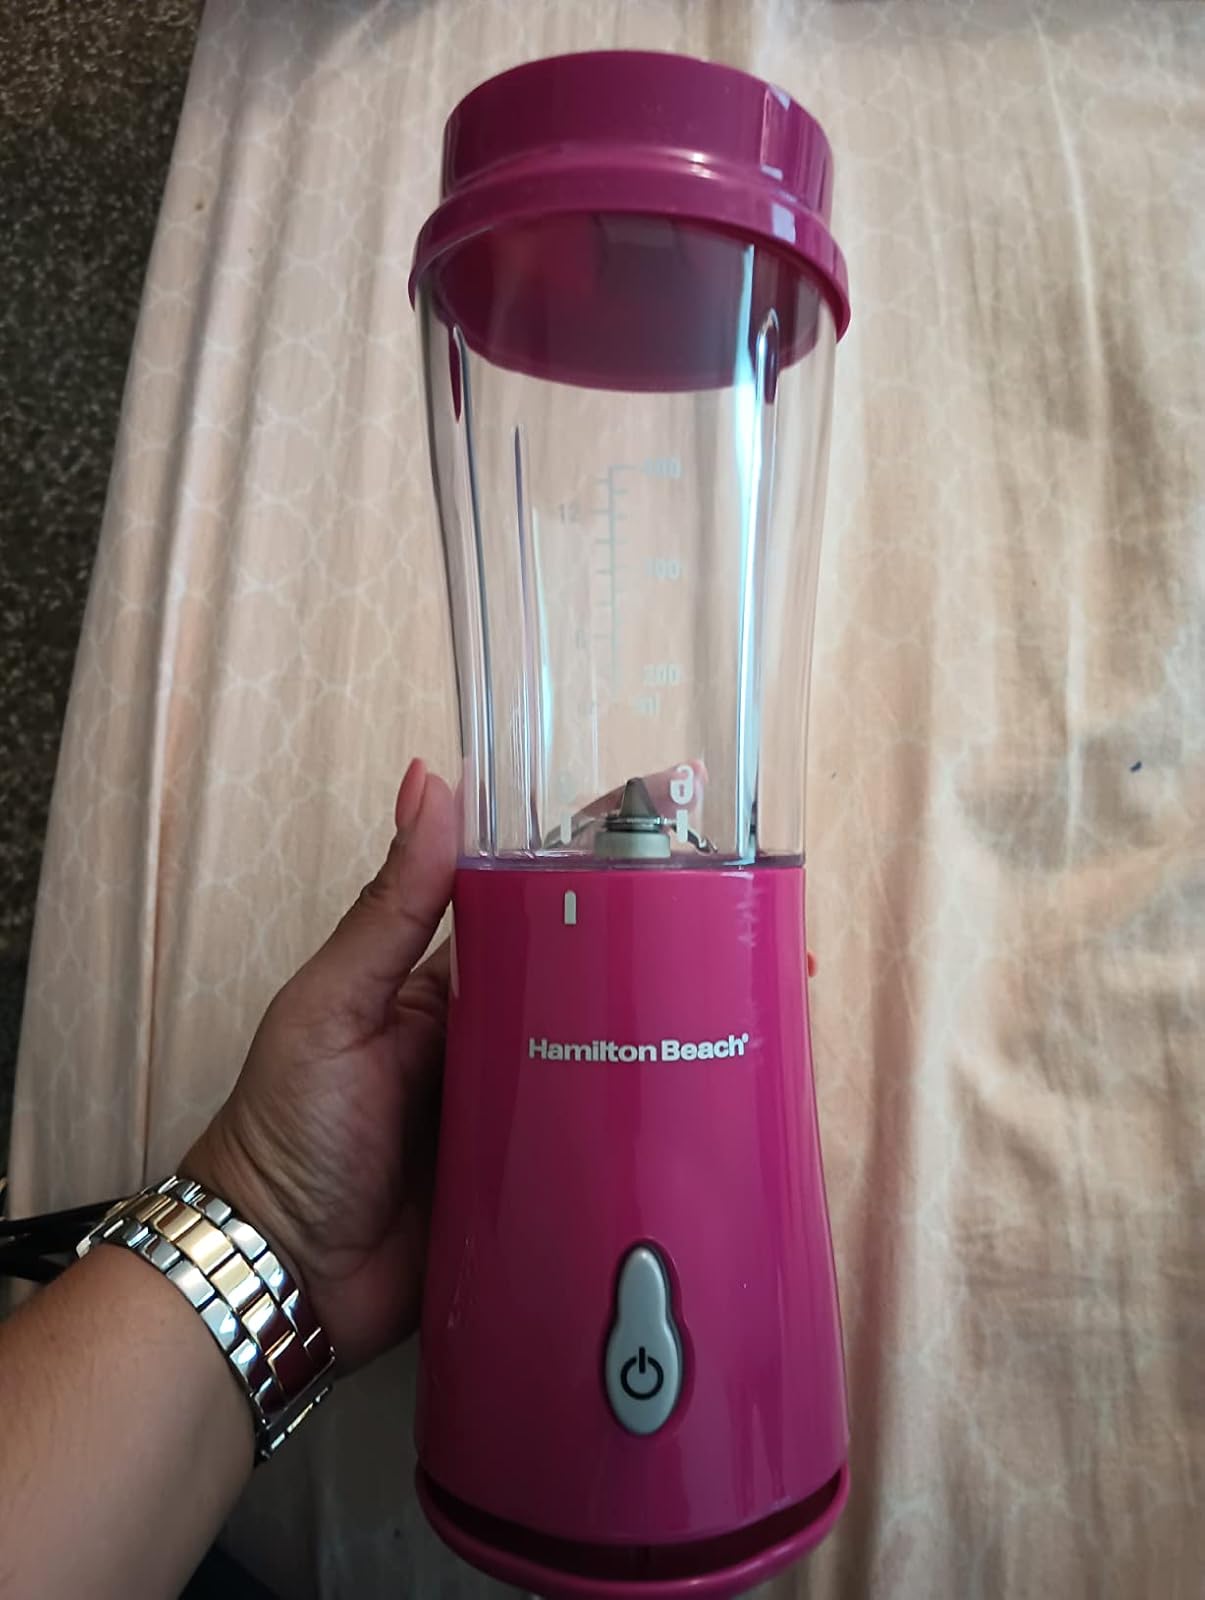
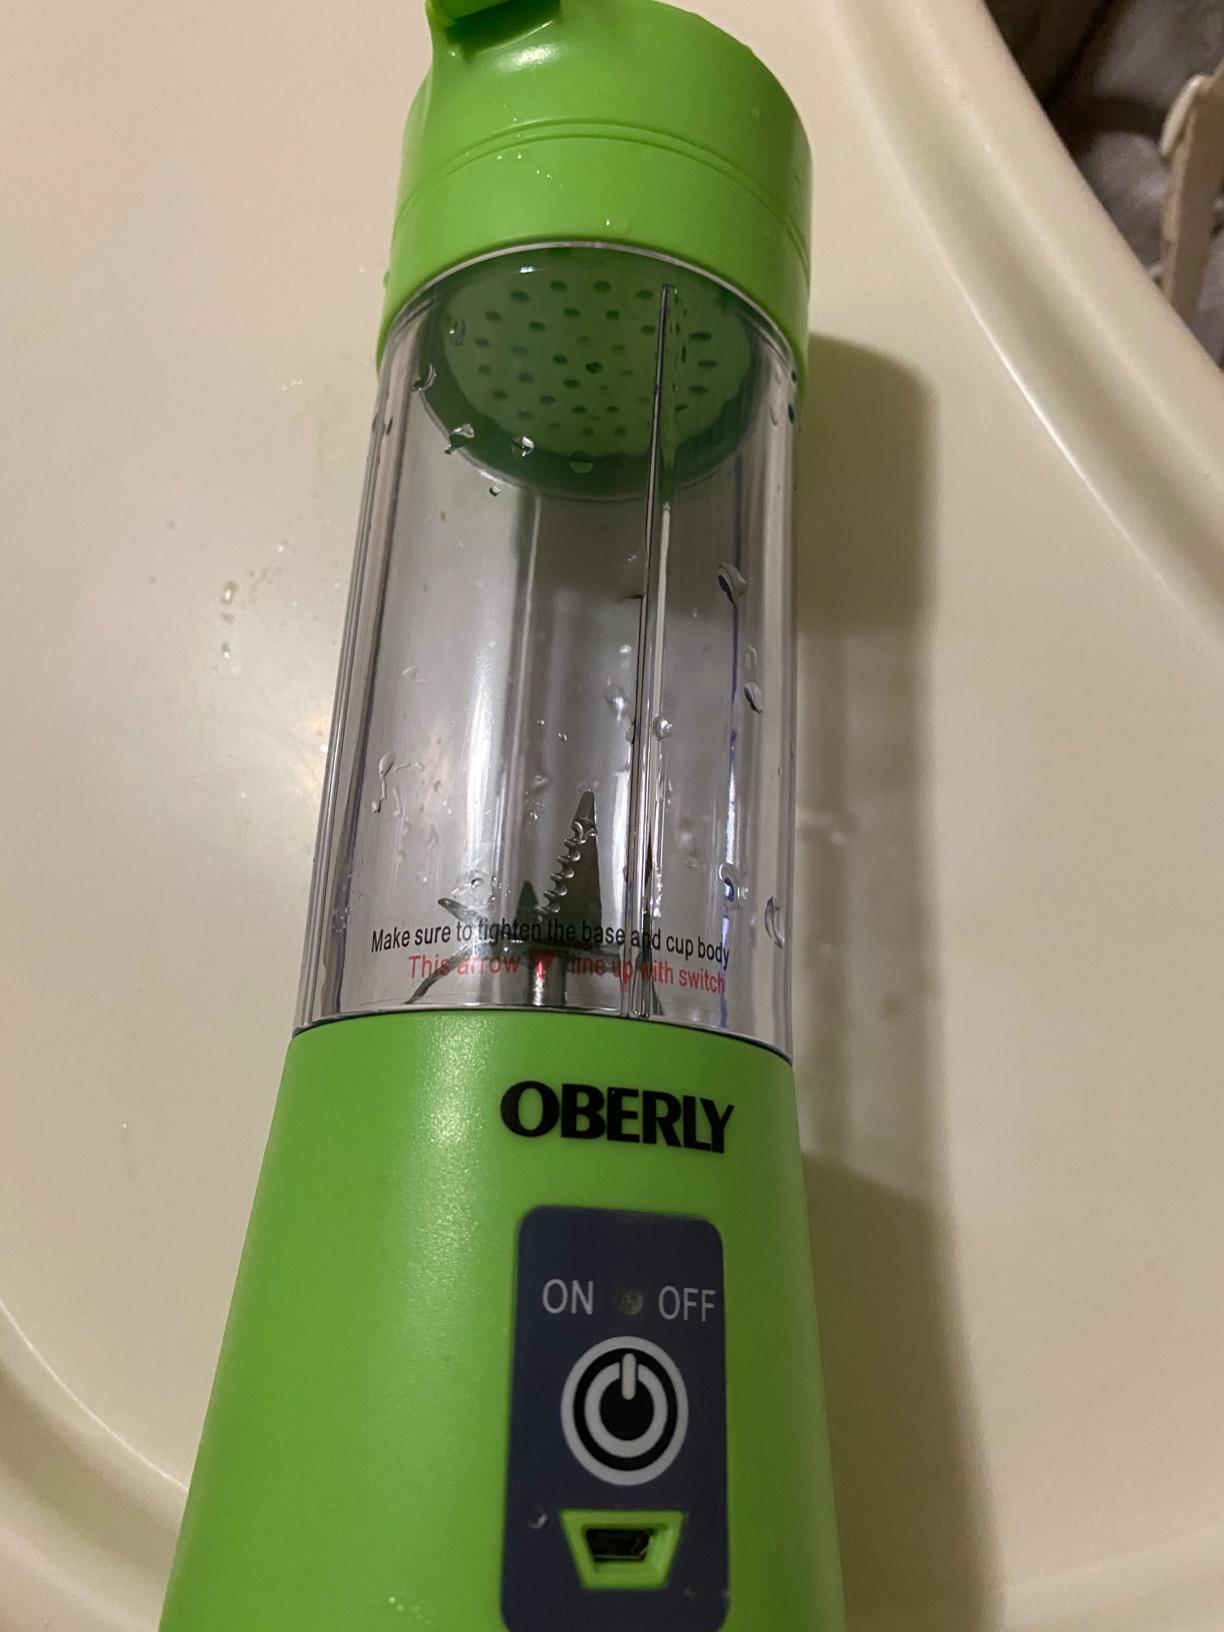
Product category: items_blender
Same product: no